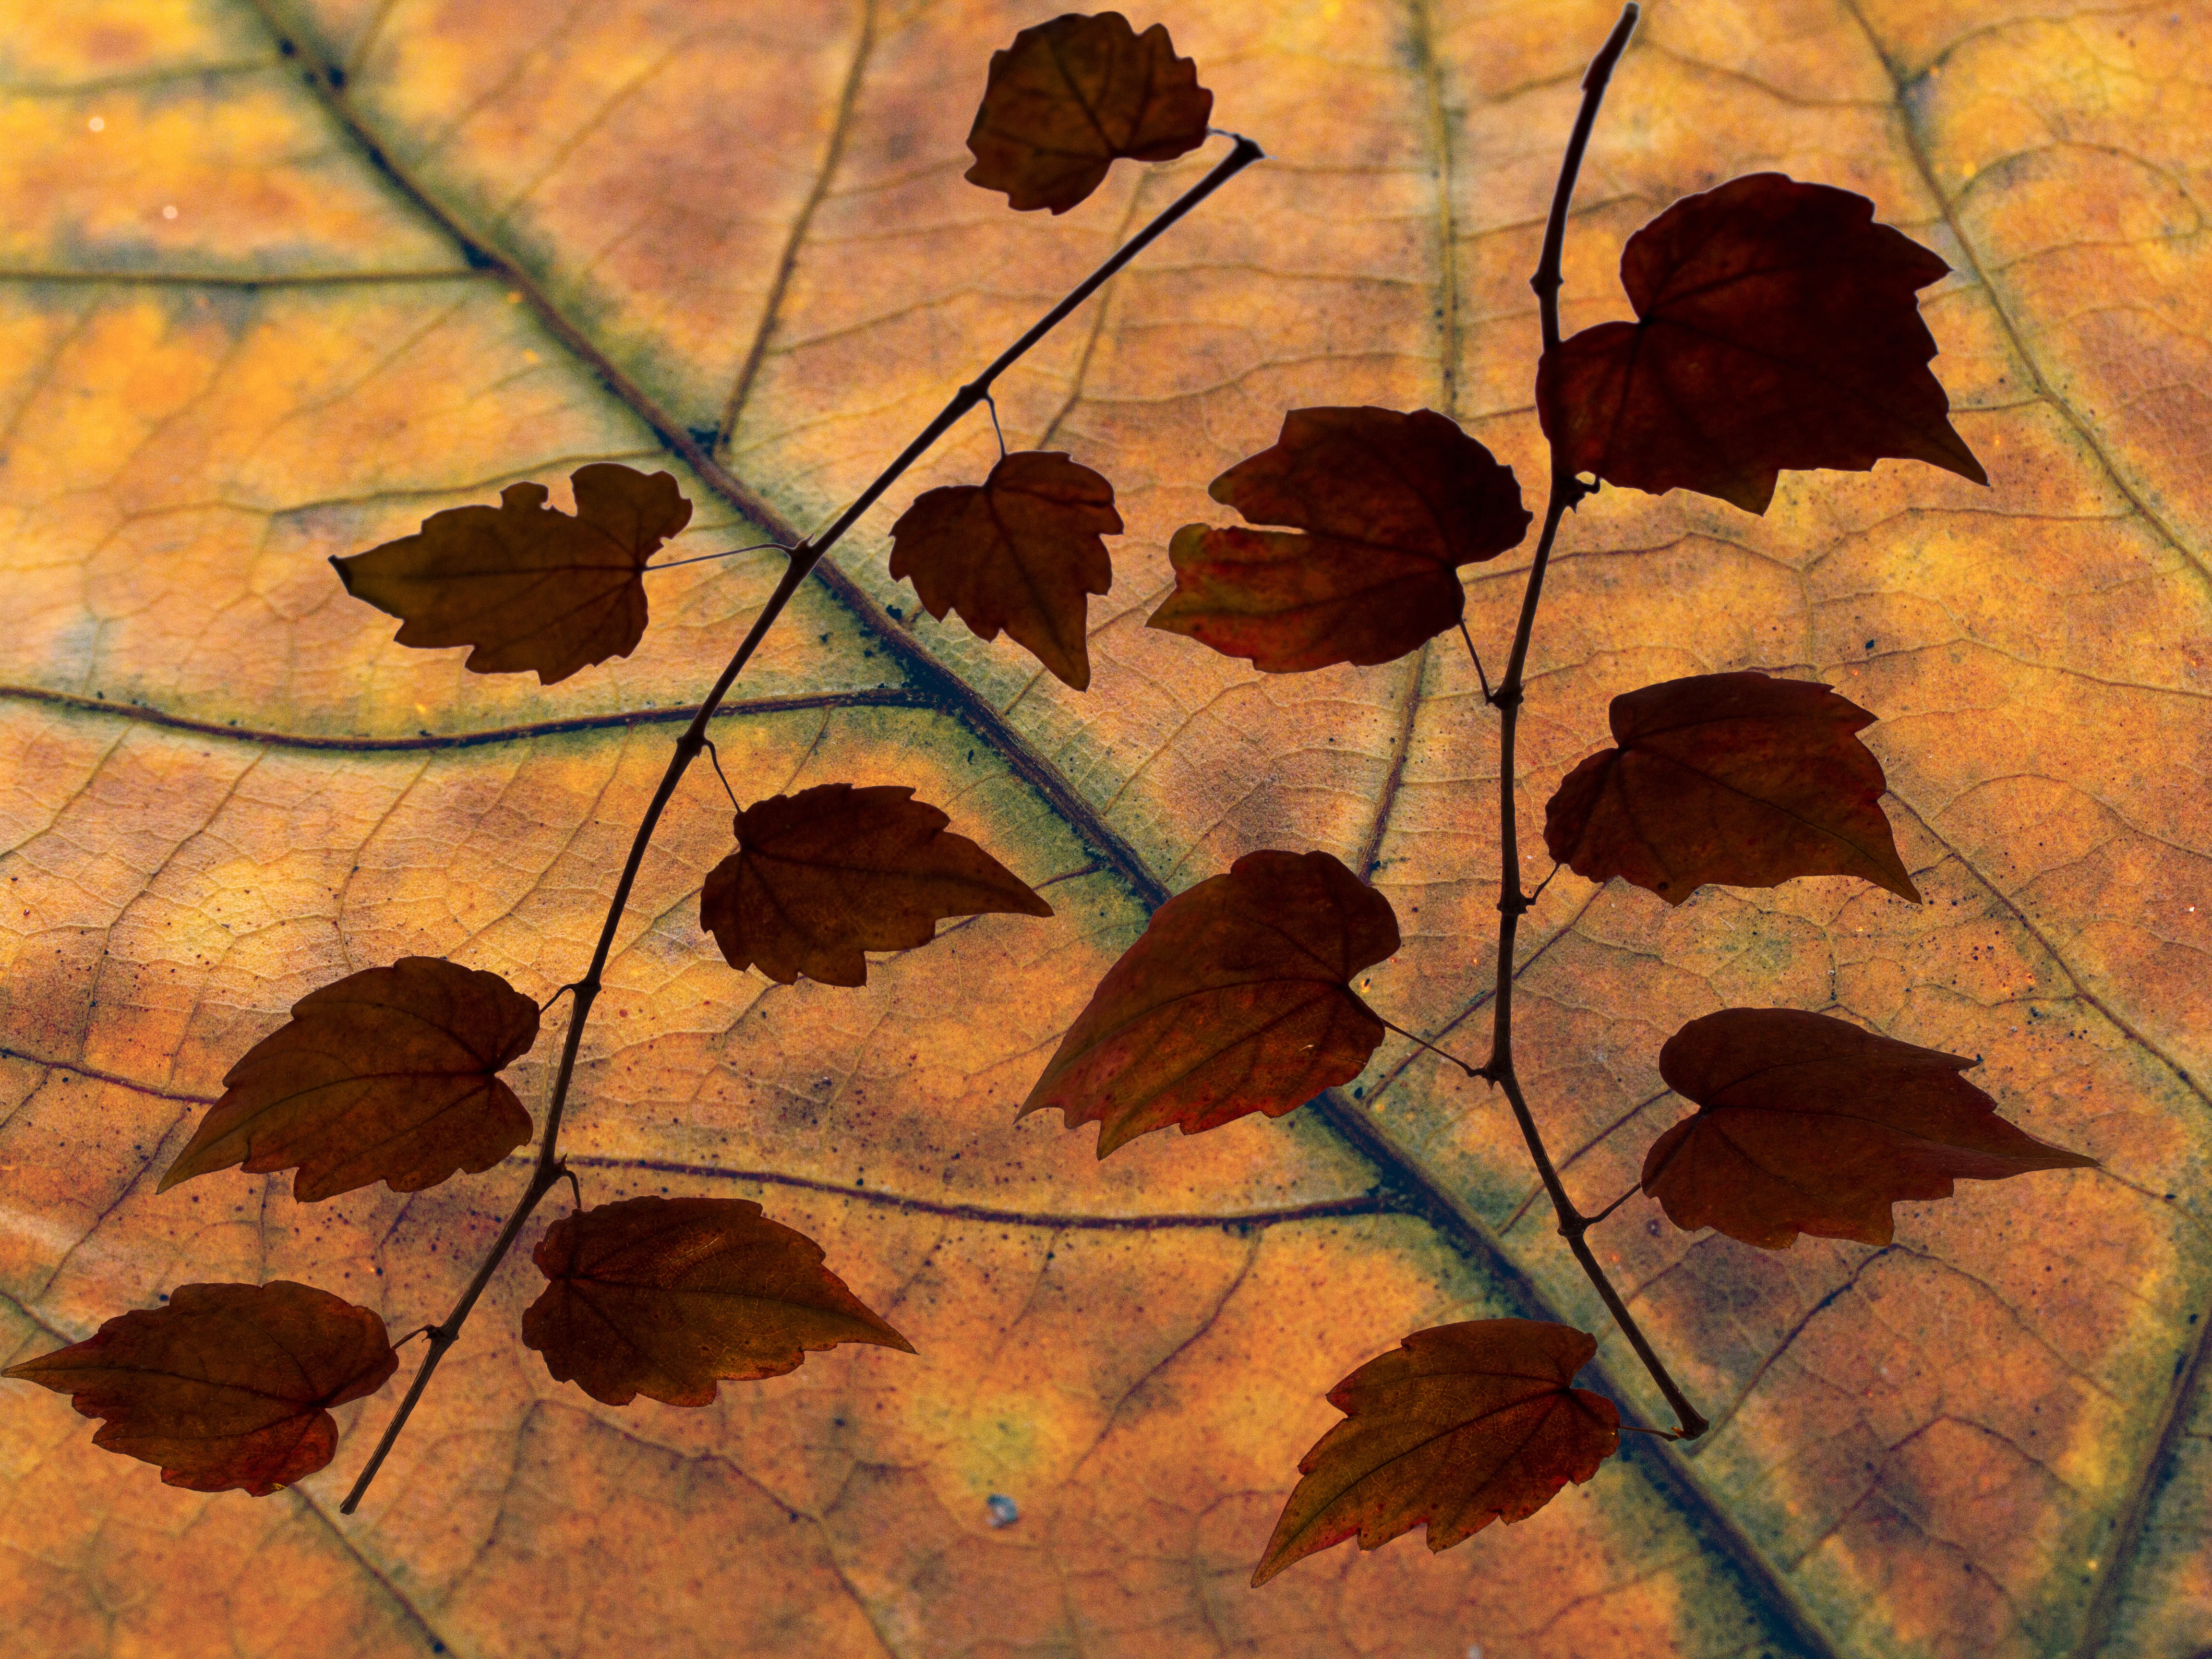
tree, branch, plant, sunlight, texture, leaf, flower, foliage, color, autumn, botany, season, leaves, design, dry leaves, plant stem